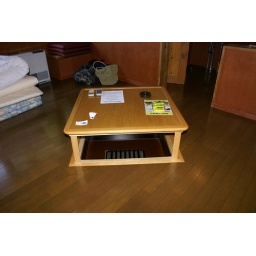
heater in the floor under the table